Battle of Buna–Gona

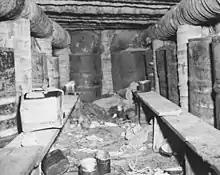
The interior of a Japanese bunker near Duropa Plantation. The reinforced bunkers had been incorrectly dismissed by MacArthur's staff as "hasty field entrenchments".

Four more attempts were made by destroyer convoys to reinforce the beachheads. Convoys on 28 November and 9 December were turned back by air attacks. A convoy on 2 December, after an aborted attempt at Basabua, landed about 500 troops, mainly the III/170th Battalion, near the mouth of the Kumusi River. On 12 December 800 troops, mainly of the I/170th Battalion, were landed near the mouth of the Mambare River, further along the coast. Part of this force was moved to reinforce the III/170th Battalion operating against the flank at Gona. Between 700 and 800 reached Giruwa from 26 to 31 December.